Main building of Warsaw University (Rostov-on-Don)

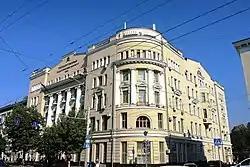
Main building of Warsaw University

The main building of Warsaw University is a building in Rostov-on-Don. It was designed by the architect I. E. Cherkessian and constructed in 1912–1914. It is located at the corner of Bolshaya Sadovaya street and Ostrovsky Lane, and is currently occupied by the Southern Federal University. It was built in the Art Nouveau style and has the status of an object of cultural heritage of regional significance.